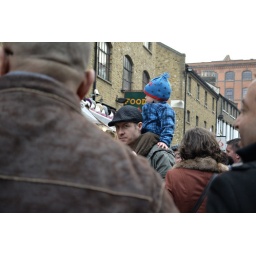
Best seat in the house